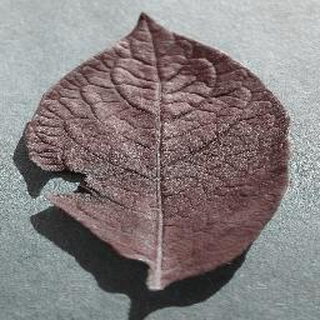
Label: healthy_potato